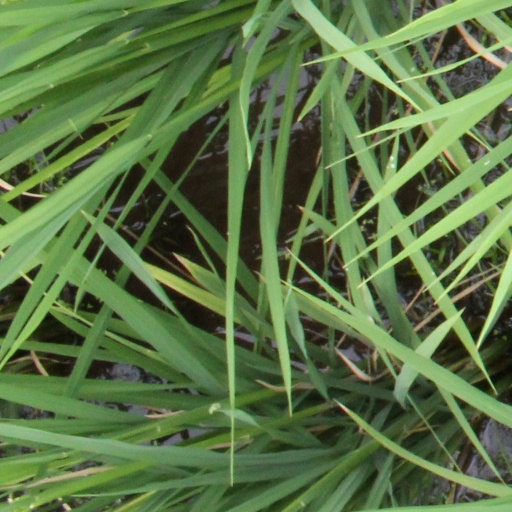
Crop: rice